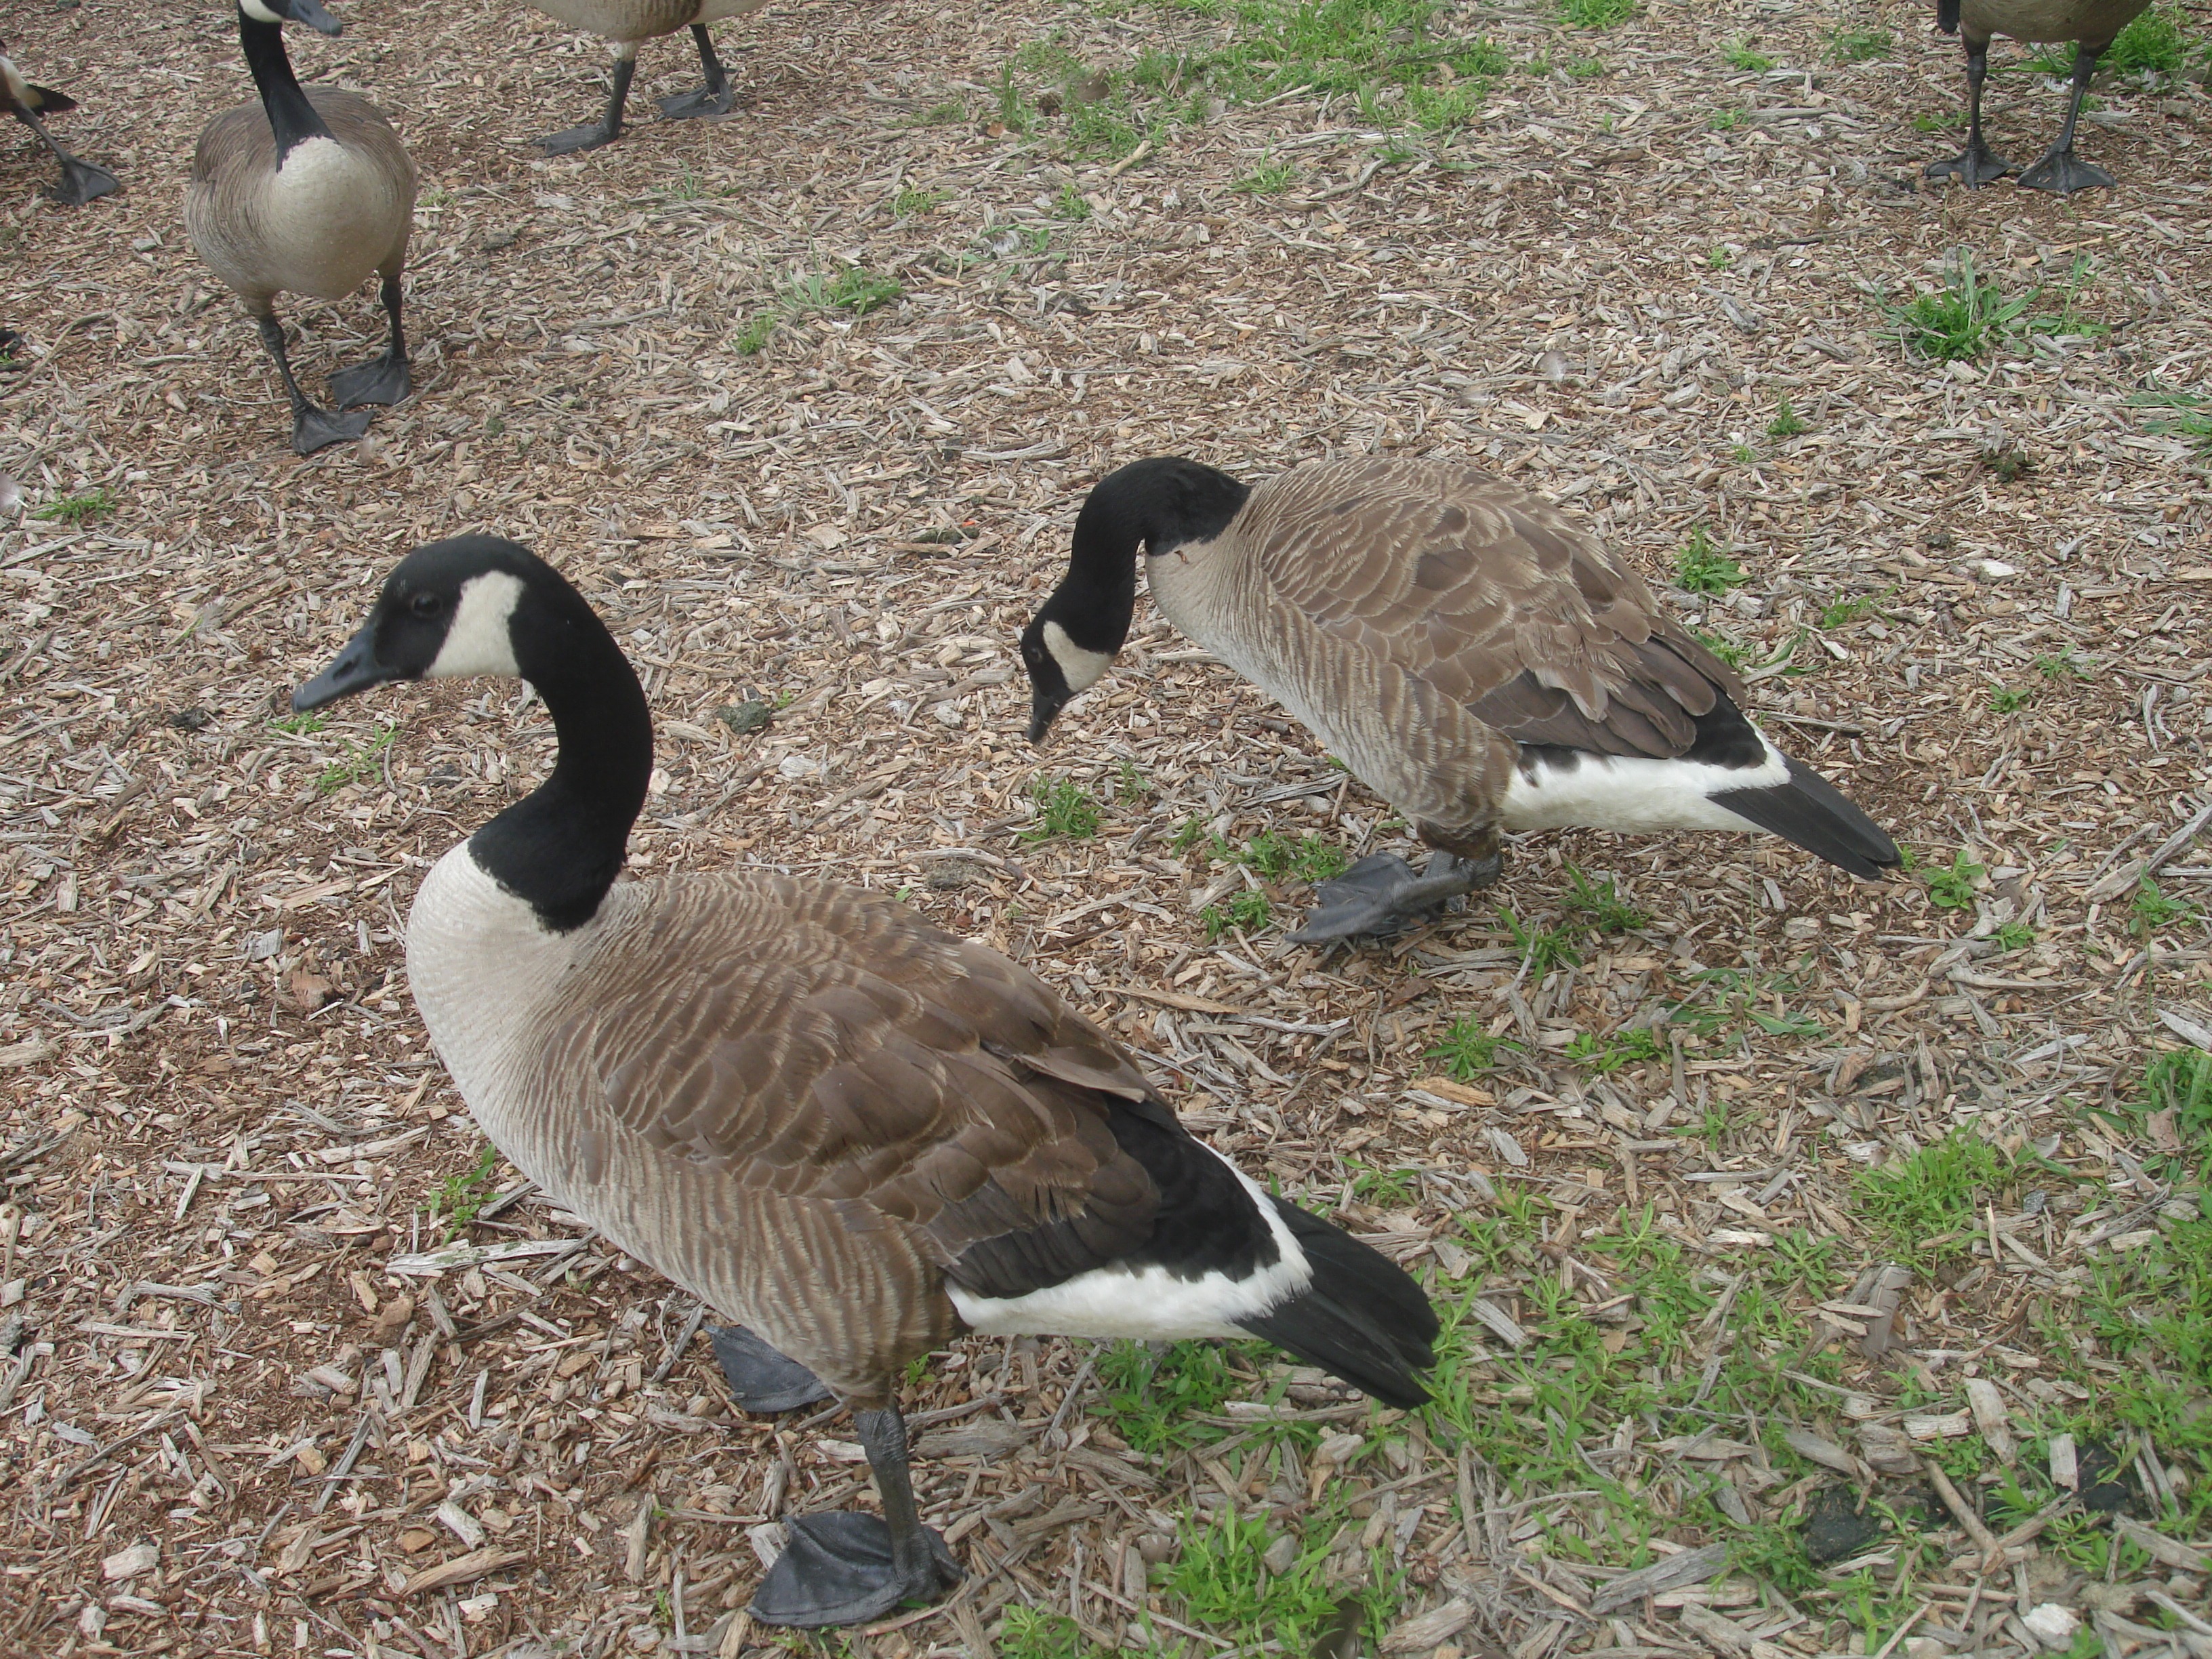
nature, outdoor, wilderness, bird, wing, wildlife, wild, beak, mammal, freedom, feather, avian, fauna, majestic, duck, wings, animals, goose, geese, vertebrate, creature, ducks, waterfowl, water bird, canard, ducks geese and swans, anima, duck walking